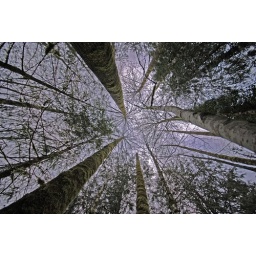
Almost gives a person vertigo doesn't it. Looking straight up from ground level in a stand of fir trees.